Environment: real
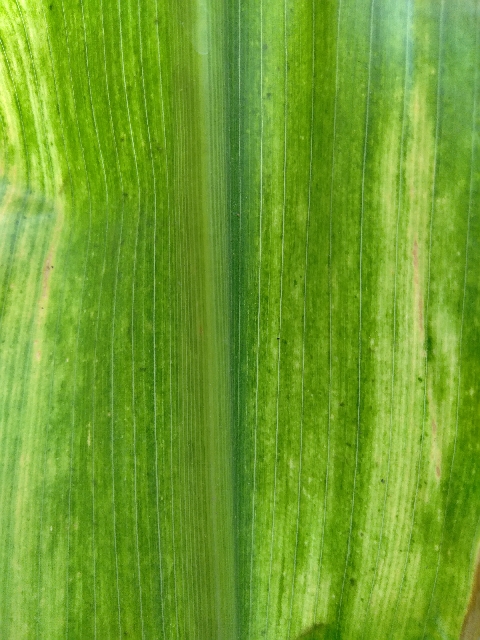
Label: lethal_necrosis